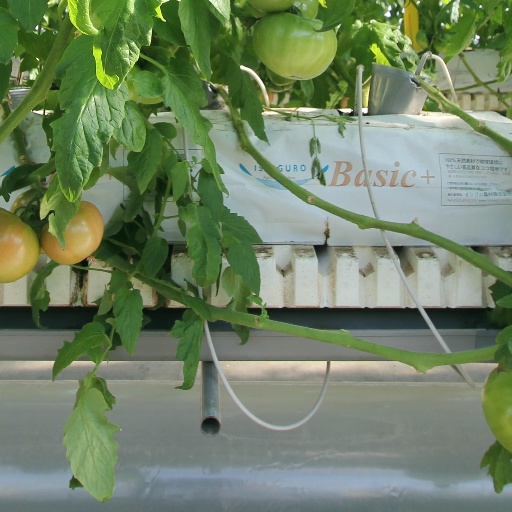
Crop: tomato